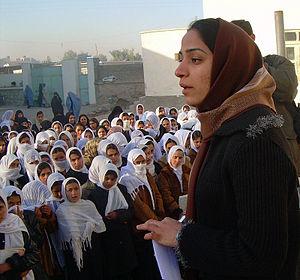
Malalai Joya, née le 25 avril 1978 est une femme politique afghane. Féministe et socialiste, elle est élue députée en 2005 et est la plus jeune à siéger au parlement afghan où elle représente sa ville natale de Farâh, située dans l'une des provinces les plus pauvres d’Afghanistan.